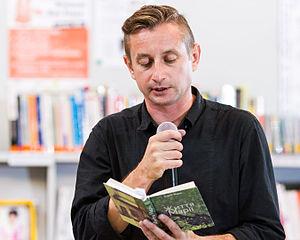
Serhiy Viktorovytch Jadan, né le 23 août 1974 à Starobilsk est un poète, romancier, essayiste ukrainien.